Clyde Carson

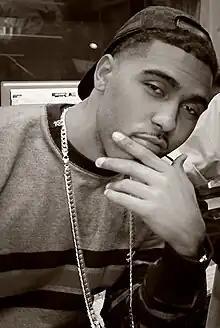
Parrish in 2009

Nyle Kalin Parrish (born June 2, 1981), better known by his stage name Clyde Carson, is an American rapper. He formed the West Coast hip-hop trio the Team in 2001, with whom he has released four studio albums. After their third album "World Premiere" (2006), the group went on hiatus and Carson signed with fellow California-based rapper the Game's Black Wall Street Records, in a joint venture with Capitol Records to release his debut extended play "Doin' That" (2006).